Morriston

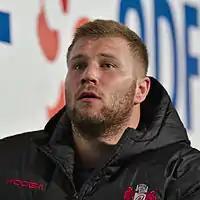
Welsh rugby international Ross Moriarty was born in St Helens, England, but grew up in Morriston

Morriston is part of the Lower Swansea Valley. Over a period of about 150 years up until the 1920s, the valley was one of the most heavily industrialised areas of the developed world. Morriston was constructed as "Wales' earliest planned industrial village" and was laid out on a grid pattern designed by William Edwards and named after its founder, Sir John Morris. The grid pattern remains in evidence today. Morris originally named the town "Morris Town", but this was shortened into the single word "Morriston" with the Welsh language translation being "Treforys".